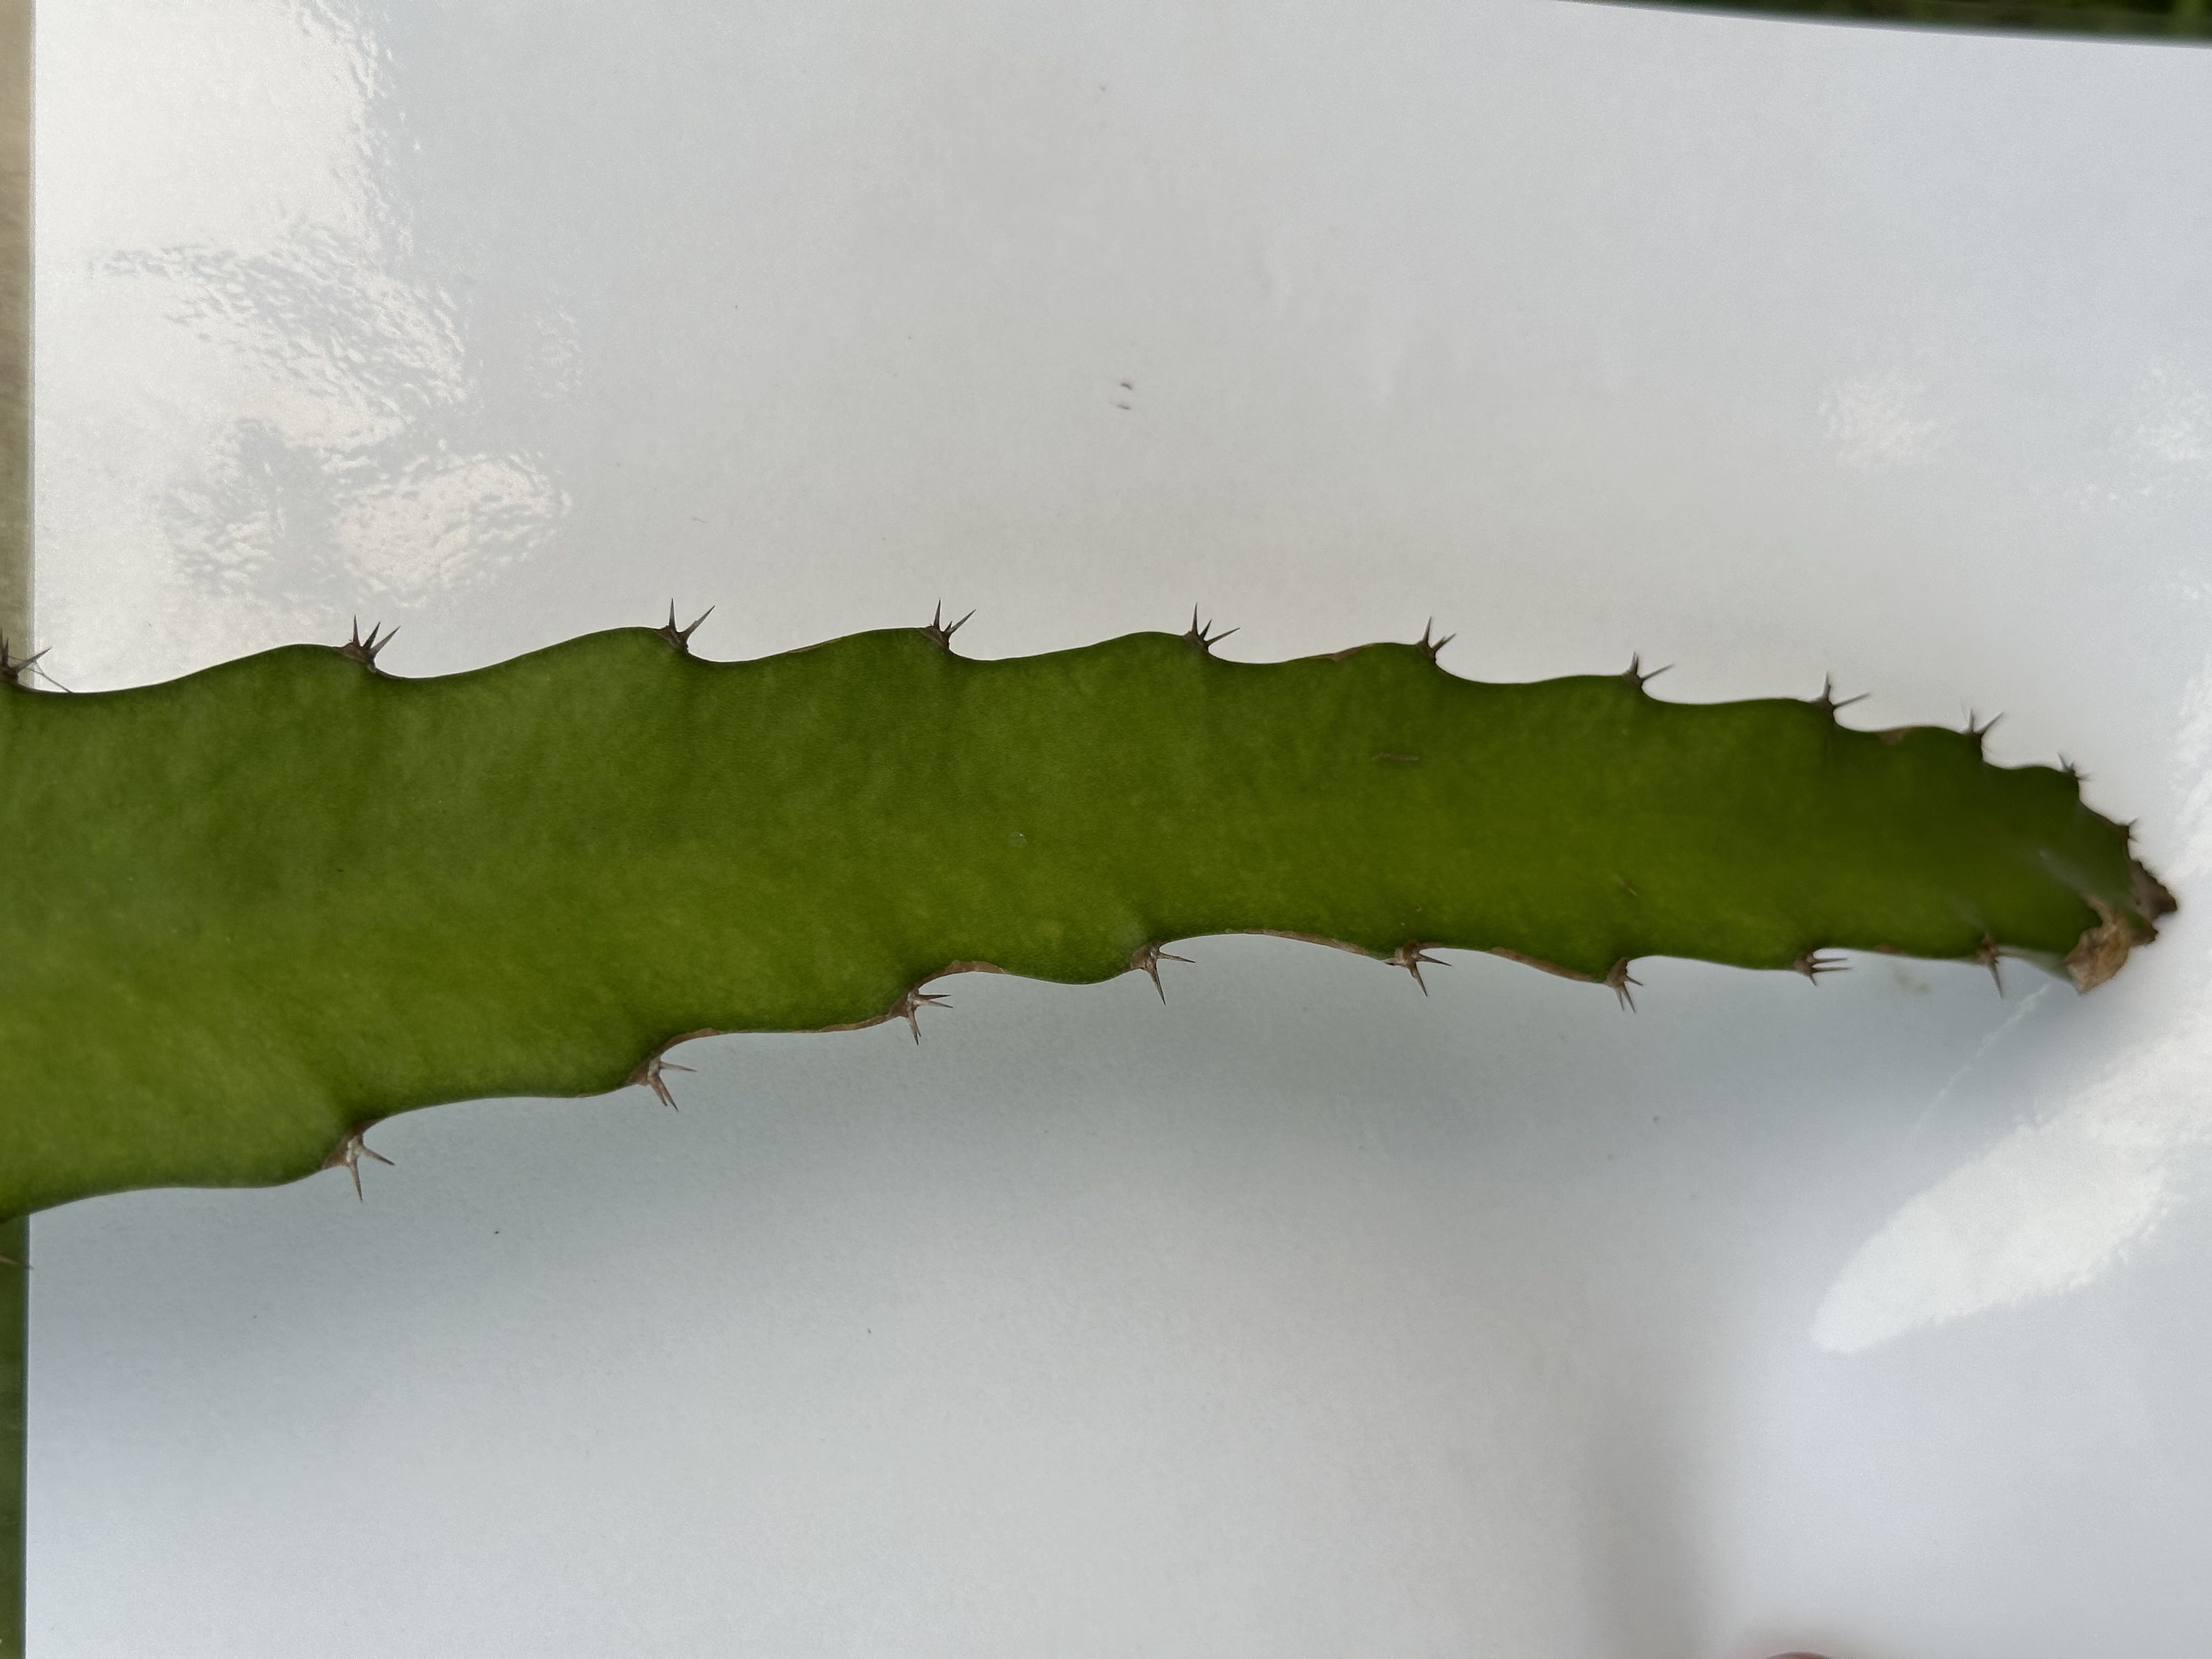
Label: Good leaf